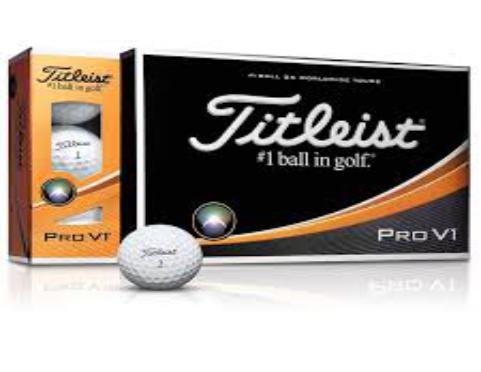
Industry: Sports